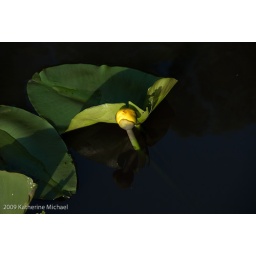
The yellow flower of Spatterdock in George's Lake, Etoniah Creek State Forest.